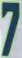
Number: 7